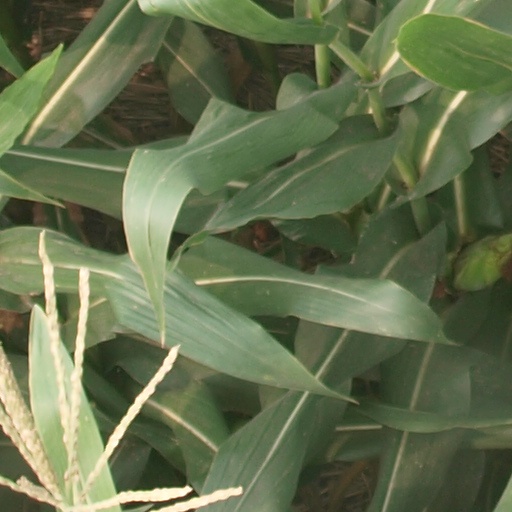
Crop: maize; corn